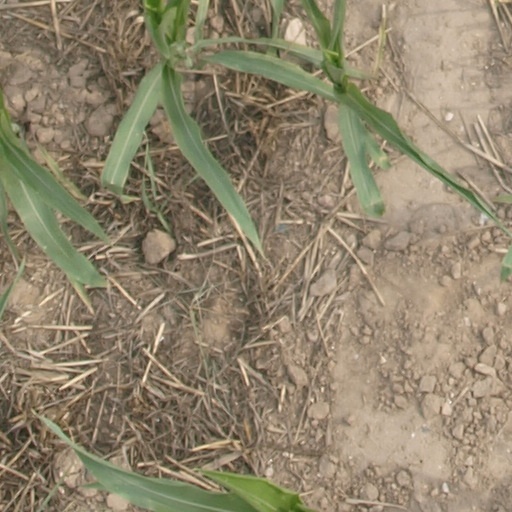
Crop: maize; corn